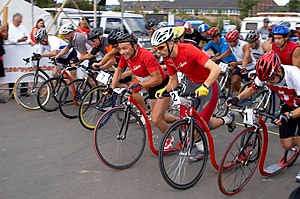
Sportsløbehjul
EM i St. Wendel 2007
Sportsløbehjul er en idrætsgren som internationalt styres af International Kicksled and Scooter Association og i Danmark af Danmarks Sportsløbehjul Union. I Danmark findes fem sportsløbehjul klubber.